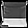
Label: Bag